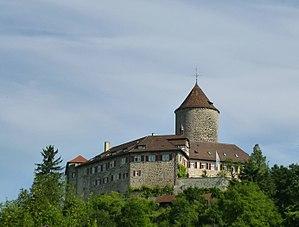
Oppenweiler est une commune de Bade-Wurtemberg, située dans l'arrondissement de Rems-Murr, dans la région de Stuttgart, dans le district de Stuttgart.